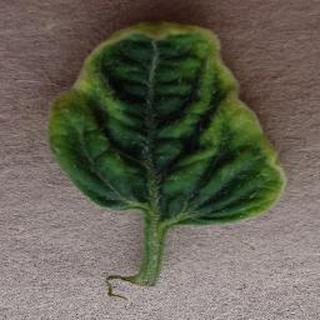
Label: tomato_yellow_leaf_curl_virus